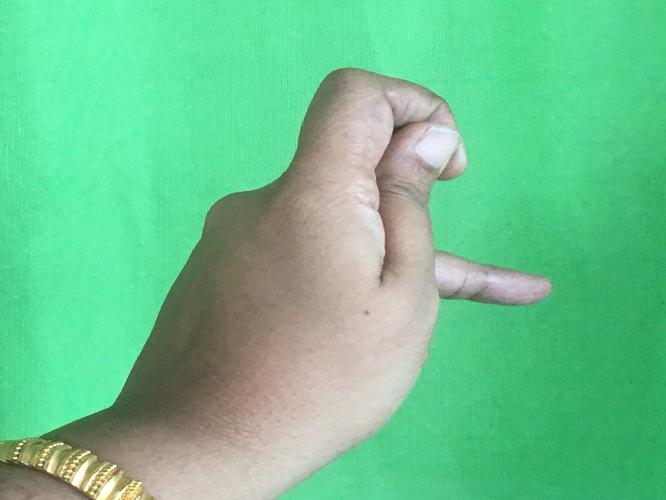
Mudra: Katakamukha_3
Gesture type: single_hand